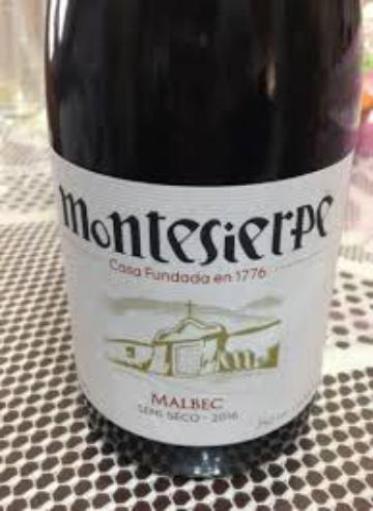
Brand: montesierpe
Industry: Food